Bishops in the Catholic Church

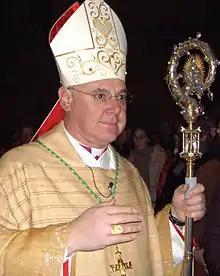
Latin Church Catholic bishop Gerhard Ludwig Müller wearing the pontifical vestments and carrying a crosier

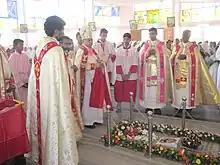
An Eastern Catholic bishop of the Syro-Malabar Church holding the Mar Thoma Cross which symbolizes the heritage and identity of the Syrian Church of Saint Thomas Christians of India

Johann Otto von Gemmingen, Prince-Bishop of Augsburg in Bavaria, 1591–1598, carrying a crosier and wearing a